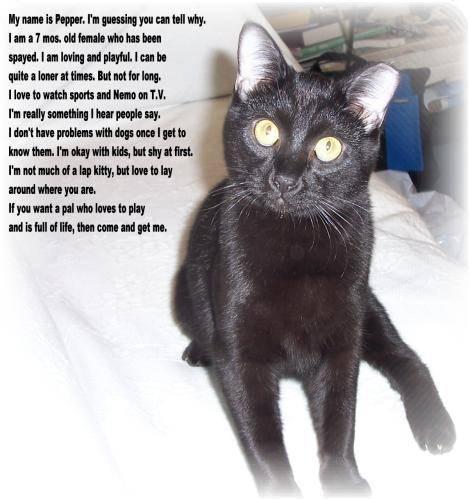
cat